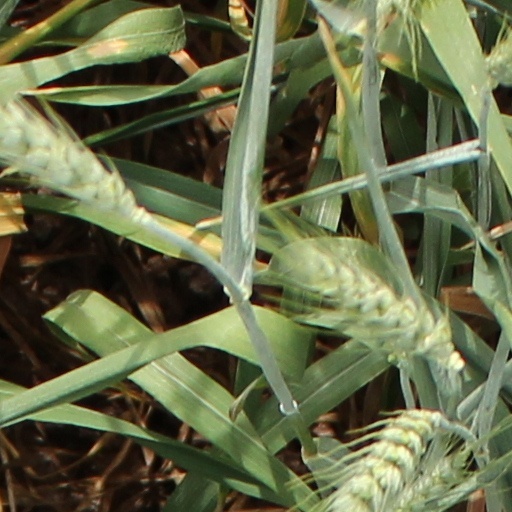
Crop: wheat